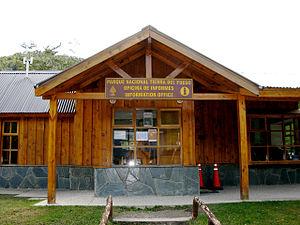
Entrée du parc national Tierra del Fuego
Le parc national Tierra del Fuego est un parc national d'Argentine créé en 1960, dans le but de sauvegarder et de préserver un milieu naturel, sa faune et sa flore d'un territoire montagneux de type sub-antarctique. Le parc d’une superficie de 63 000 hectares, est situé au sud-ouest de la province argentine de Terre de Feu, Antarctique et Îles de l'Atlantique Sud, en Patagonie, à 10 kilomètres environ à l'ouest du centre-ville d'Ushuaïa. C'est le parc national le plus austral d'Argentine. Le relief est principalement montagneux et présente une partie côtière donnant sur le canal Beagle. Son point le plus haut culmine à 1 470 mètres. Ouvert au public sur seulement 2 000 hectares, le parc a accueilli près de 260 000 visiteurs en 2009.